JumpStart Adventures 6th Grade: Mission Earthquest

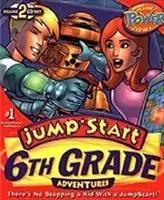
The 2000 cover of "JumpStart Adventures 6th Grade"

JumpStart Adventures 6th Grade: Mission Earthquest is a game created by Knowledge Adventure in the "JumpStart" series. In this game A.R.T., a computer with artificial intelligence, has gone haywire, and now wants to "redesign the chaotic system that is Earth". Zack and Jess, twin brother and sister agents of Earthquest, stop him with the help of their Uncle Eli and dog Roswell. A.R.T. seems to be inspired by HAL 9000 from the film "".